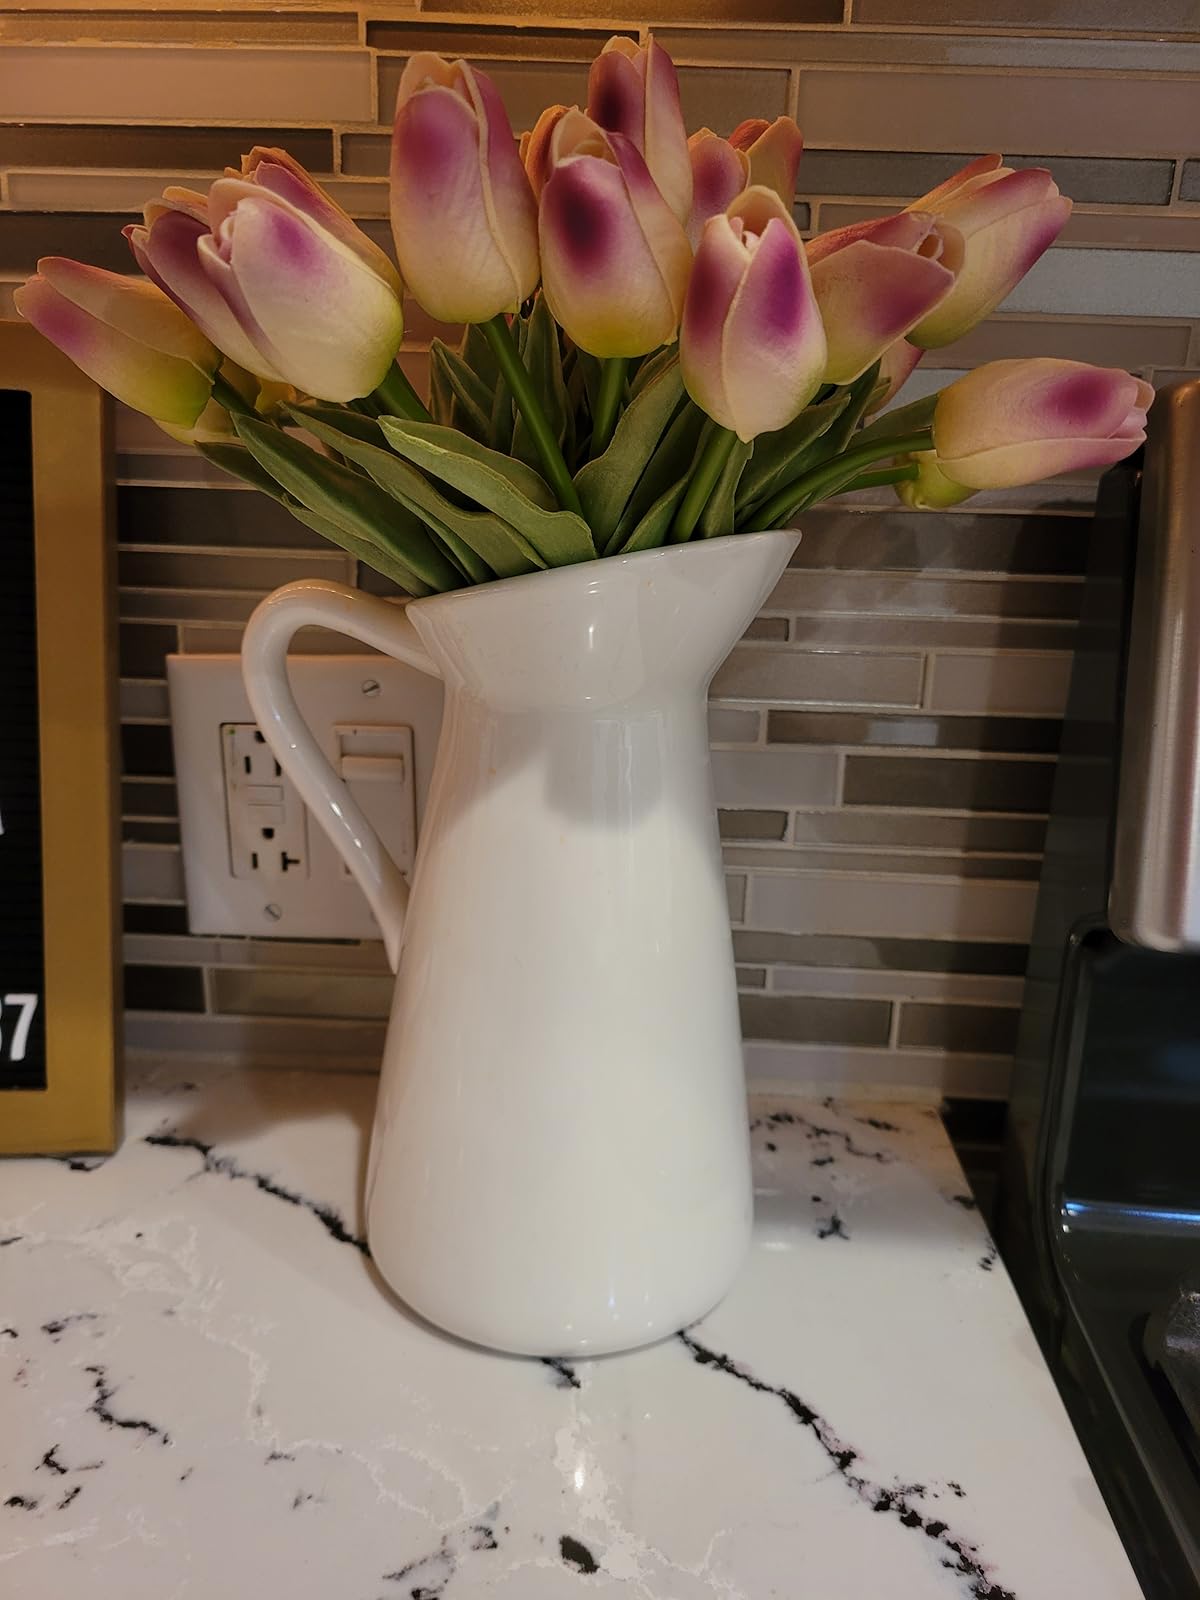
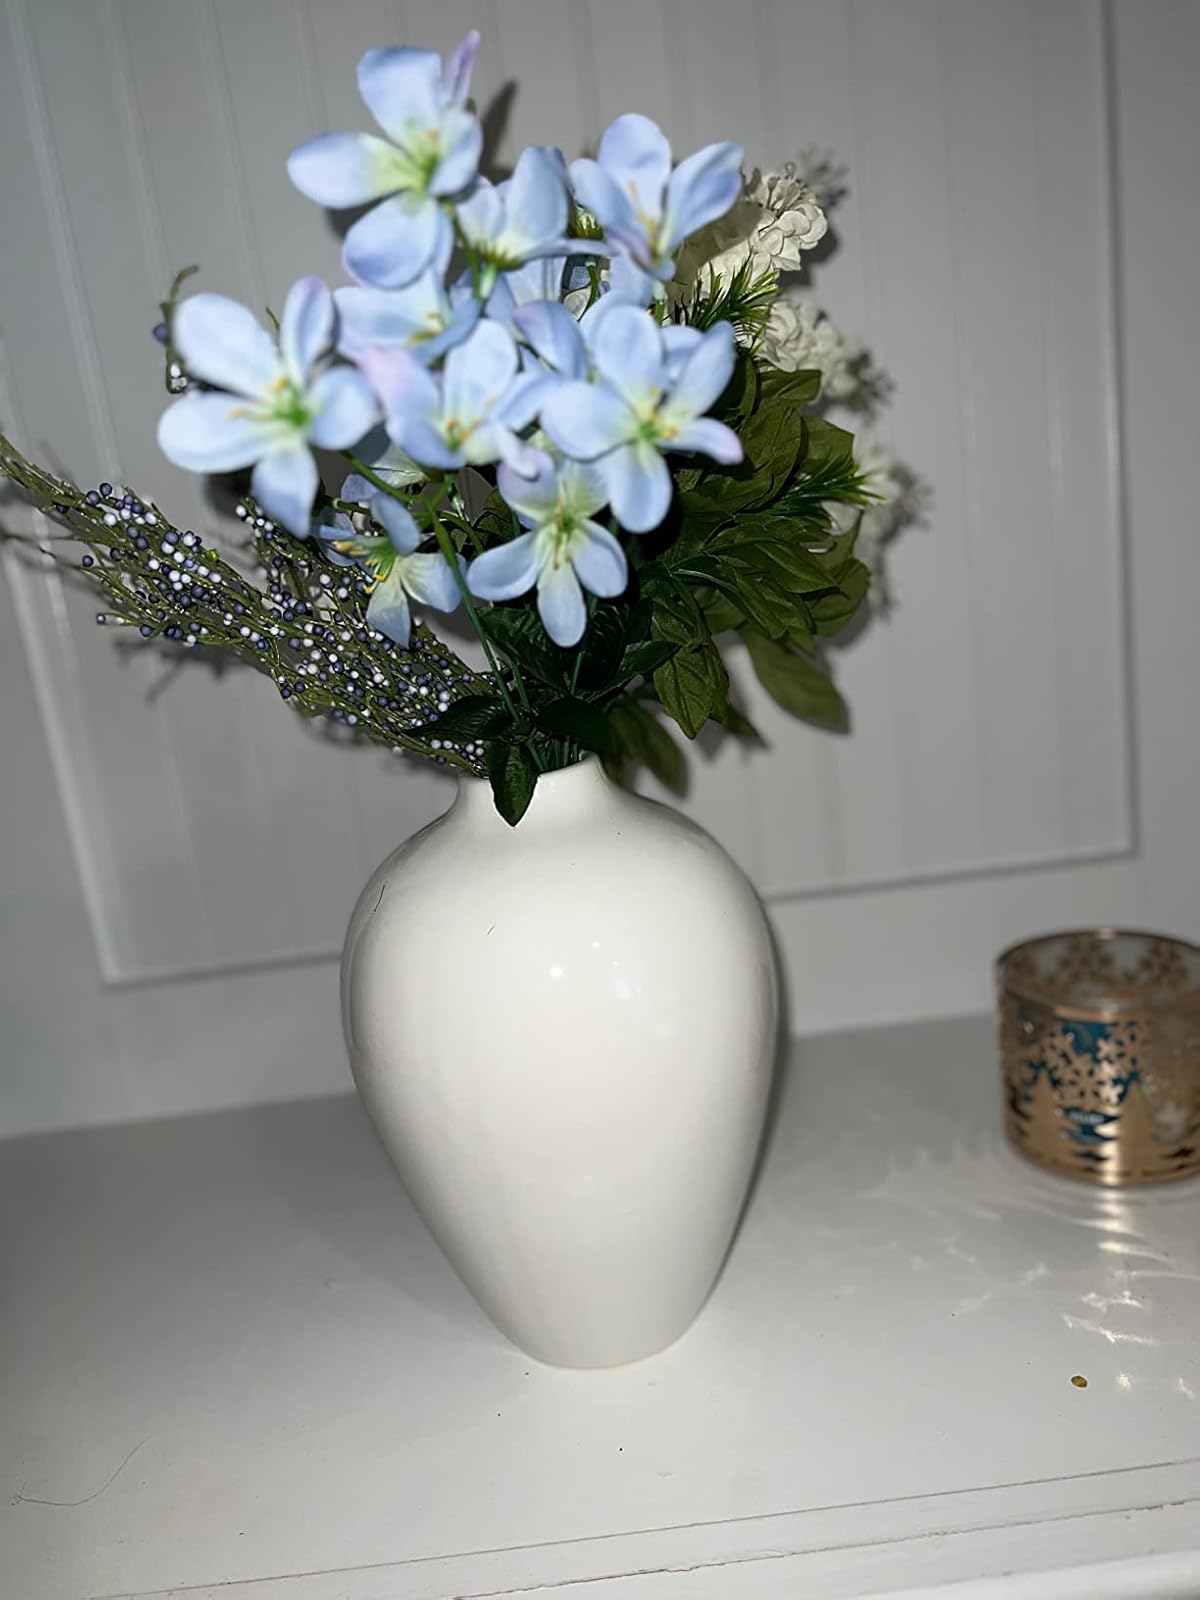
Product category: vase
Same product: no